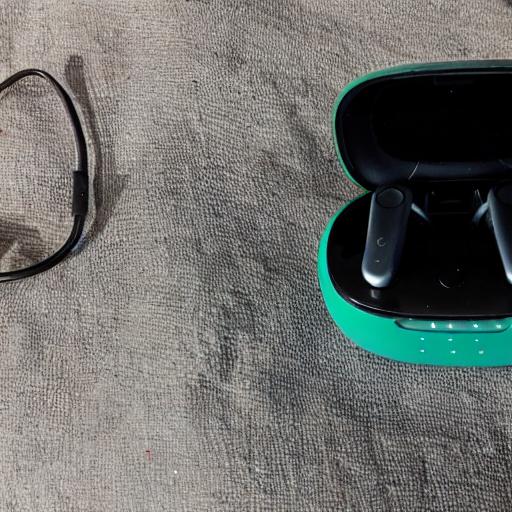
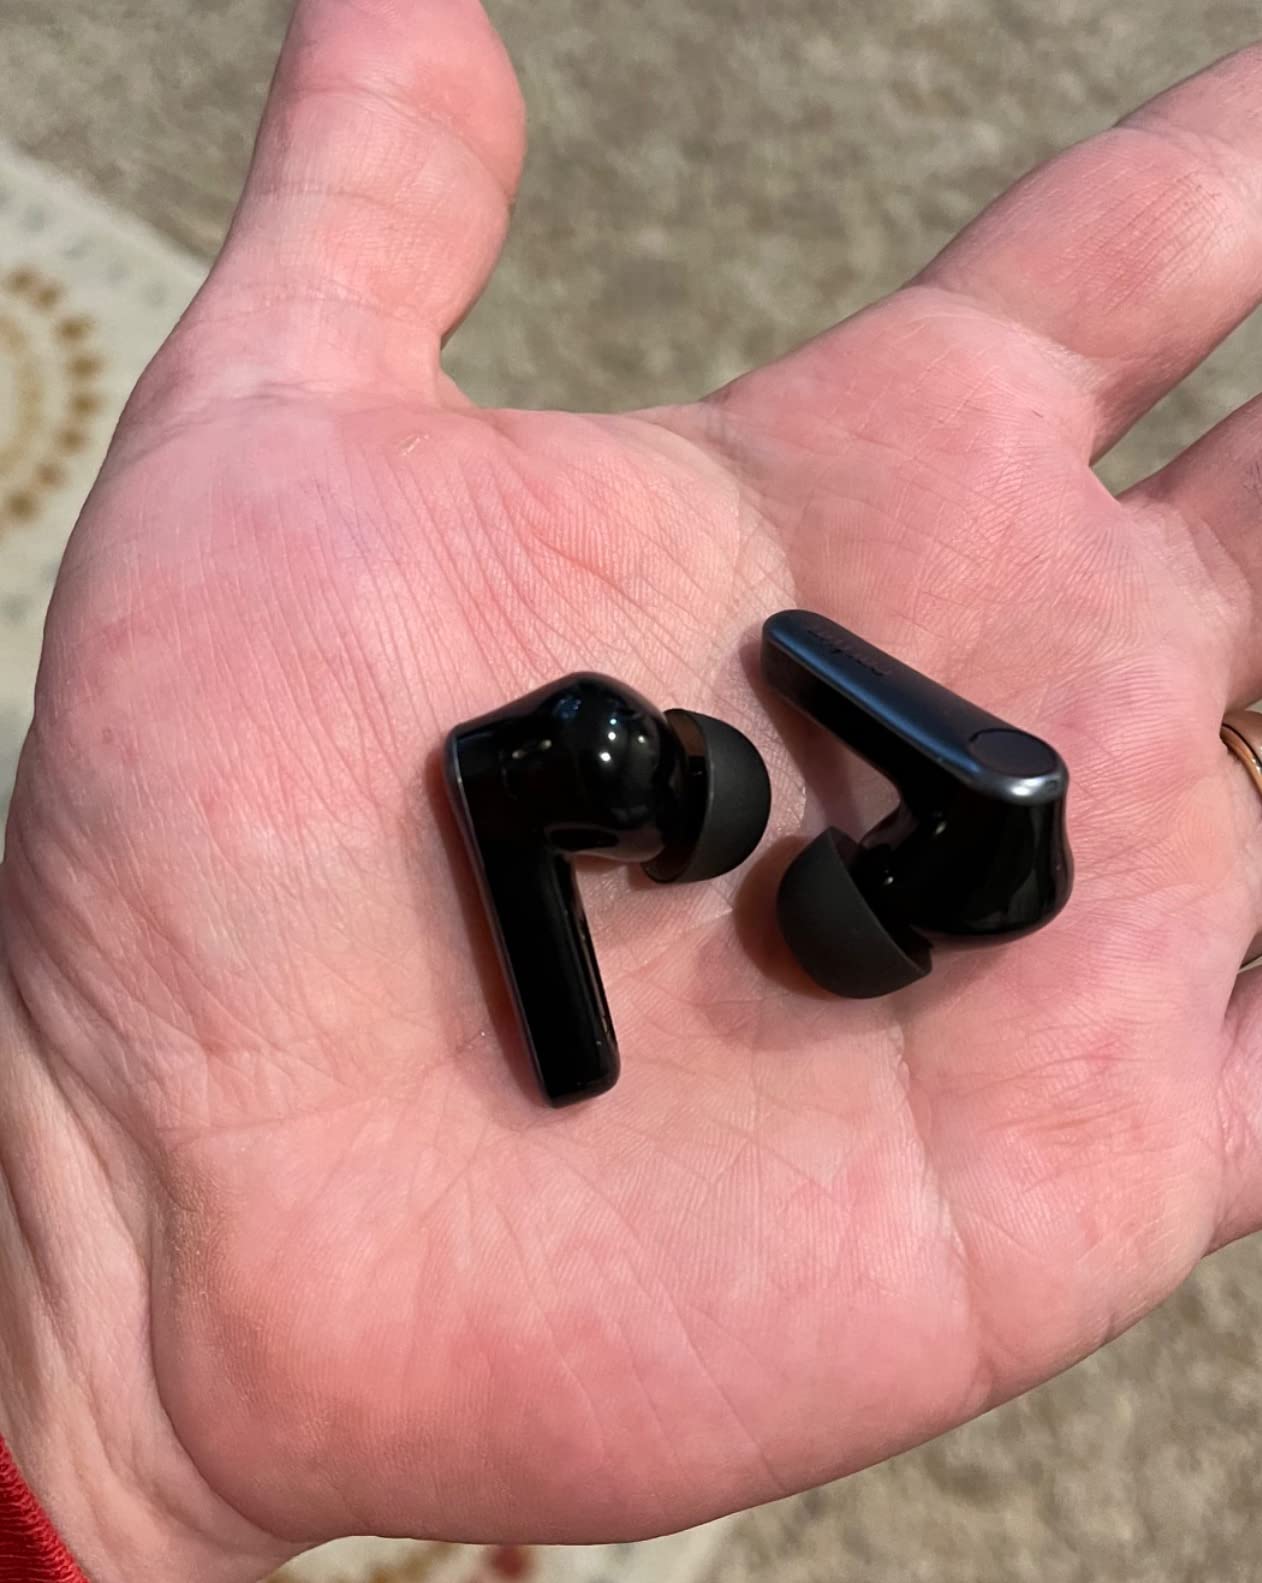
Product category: earbuds
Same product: no